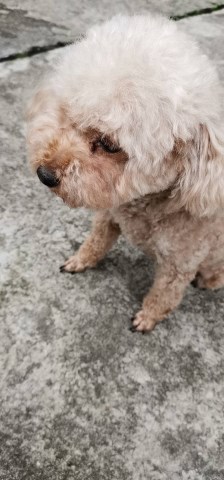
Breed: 2925-n000114-toy_poodle